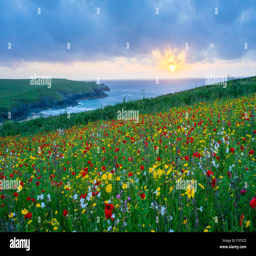
sunset over a field of fictional object and wild flowers above beach